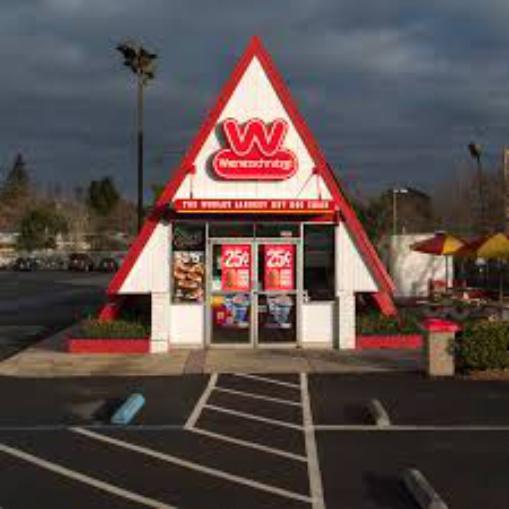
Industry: Food